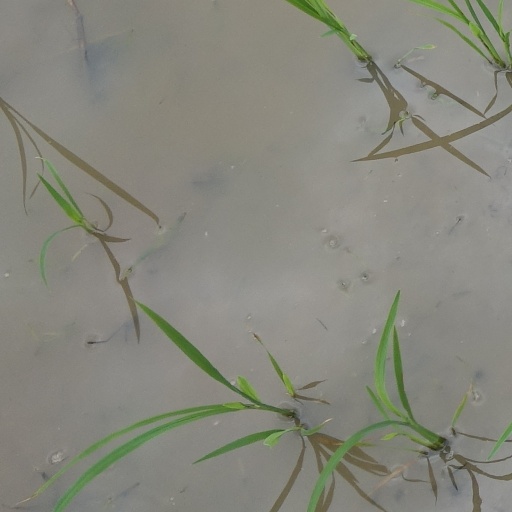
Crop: rice